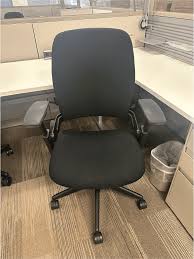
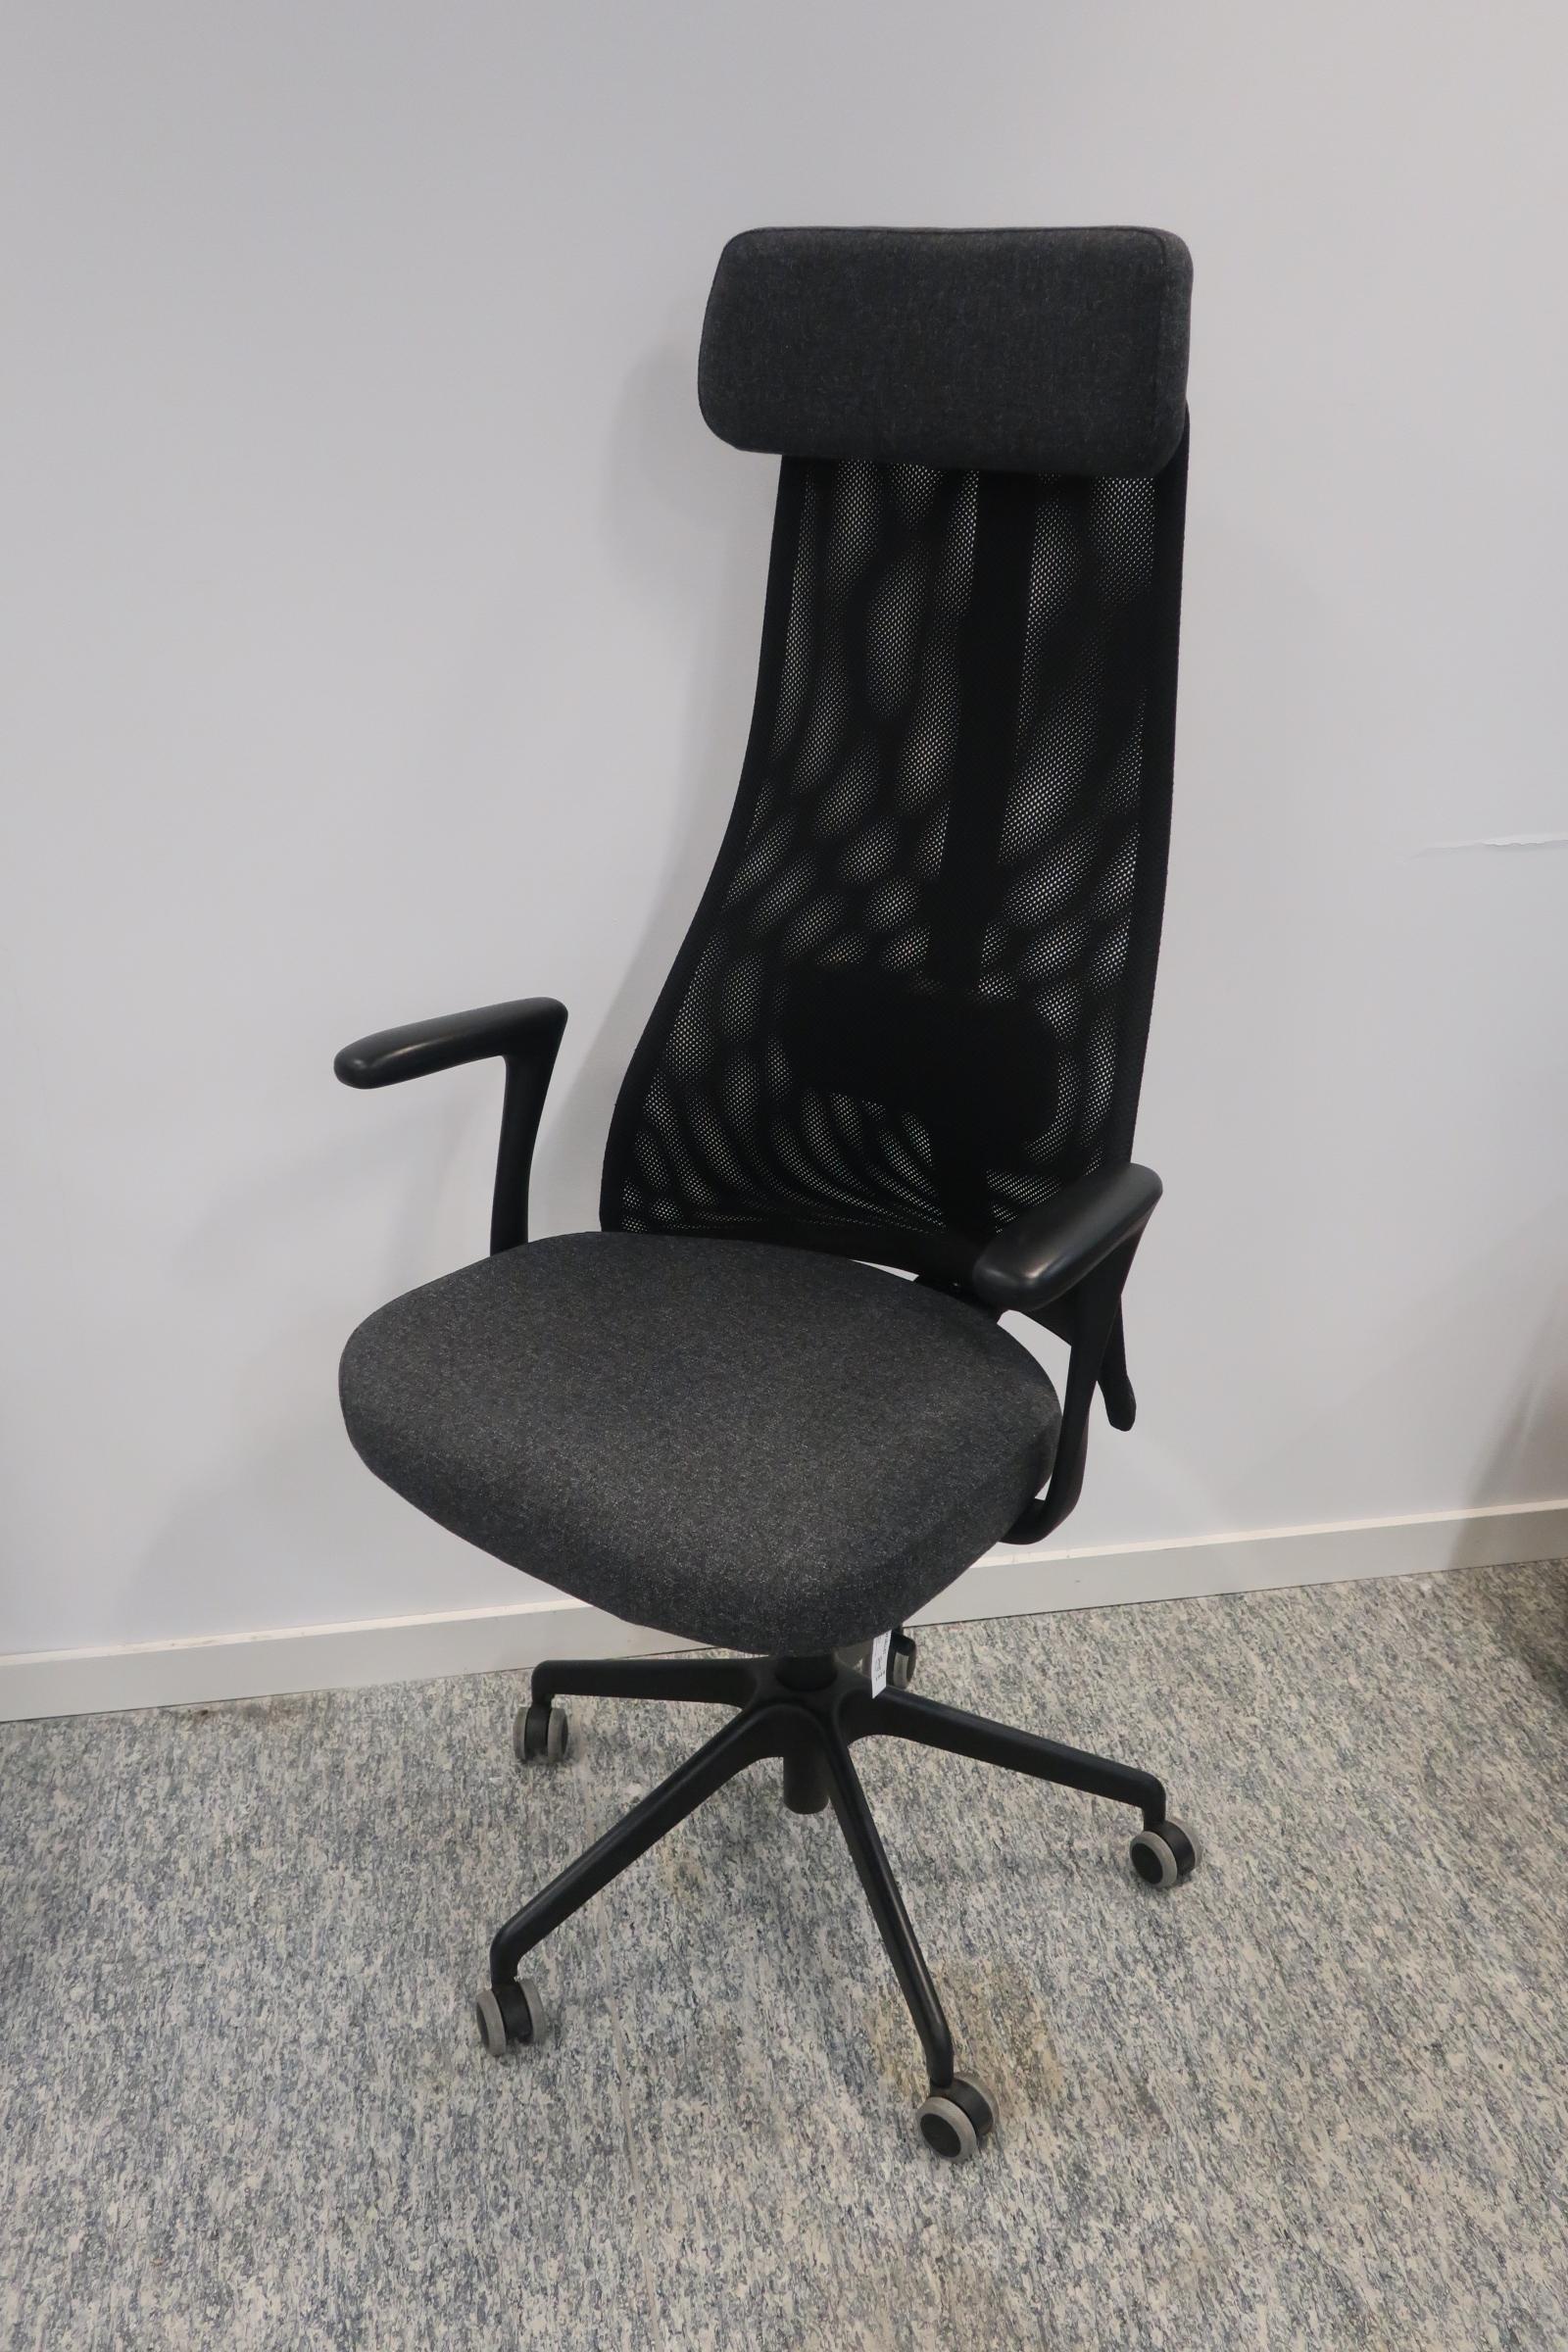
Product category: items_chair
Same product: no